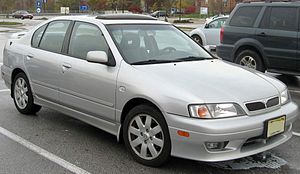
Infiniti G20
Infiniti G20 (1998–2002)
Infiniti G20 var en stor mellemklassebil fremstillet af Infiniti i årene 1990 til 1996 og igen fra 1998 til 2002, og kun solgt i USA.